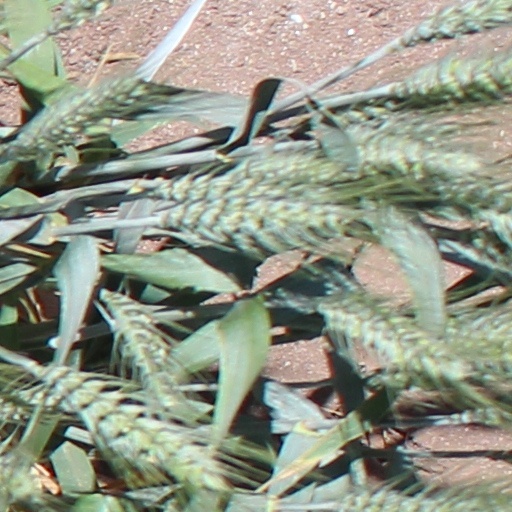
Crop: wheat